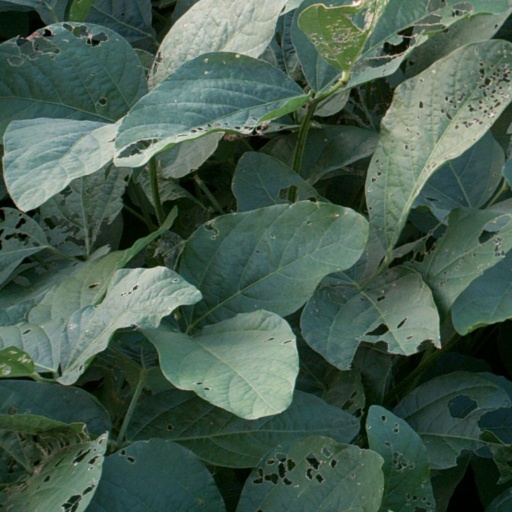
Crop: soybean